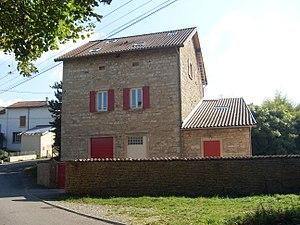
Ancien moulin du Pont. Moulin à eau, puis centrale électrique, il fait maintenant office d'habitation. Villefontaine (Isère)
Villefontaine est une commune française située dans le département de l'Isère, en région Auvergne-Rhône-Alpes.